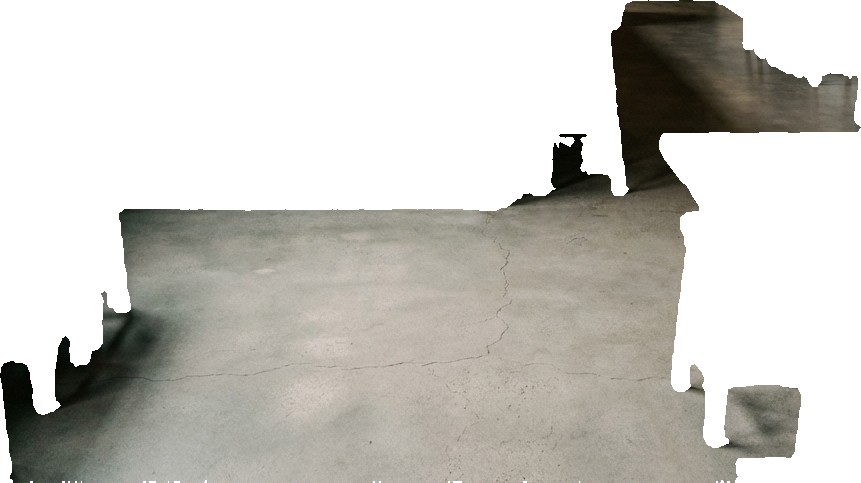
Surface category: floors